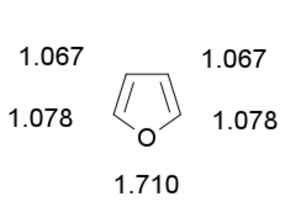
repartition de la charge électronique du furane
Le furane, encore écrit furanne, est un composé chimique de formule brute C₄H₄O. C'est un composé hétérocyclique appartenant à la classe des métalloles, constitué d'un cycle aromatique à cinq atomes, dont un atome d'oxygène. Il se présente sous la forme d'un liquide incolore très volatil. Possédant une réactivité différente de celle du benzène, il est utilisé comme réactif ou précurseur en chimie organique.